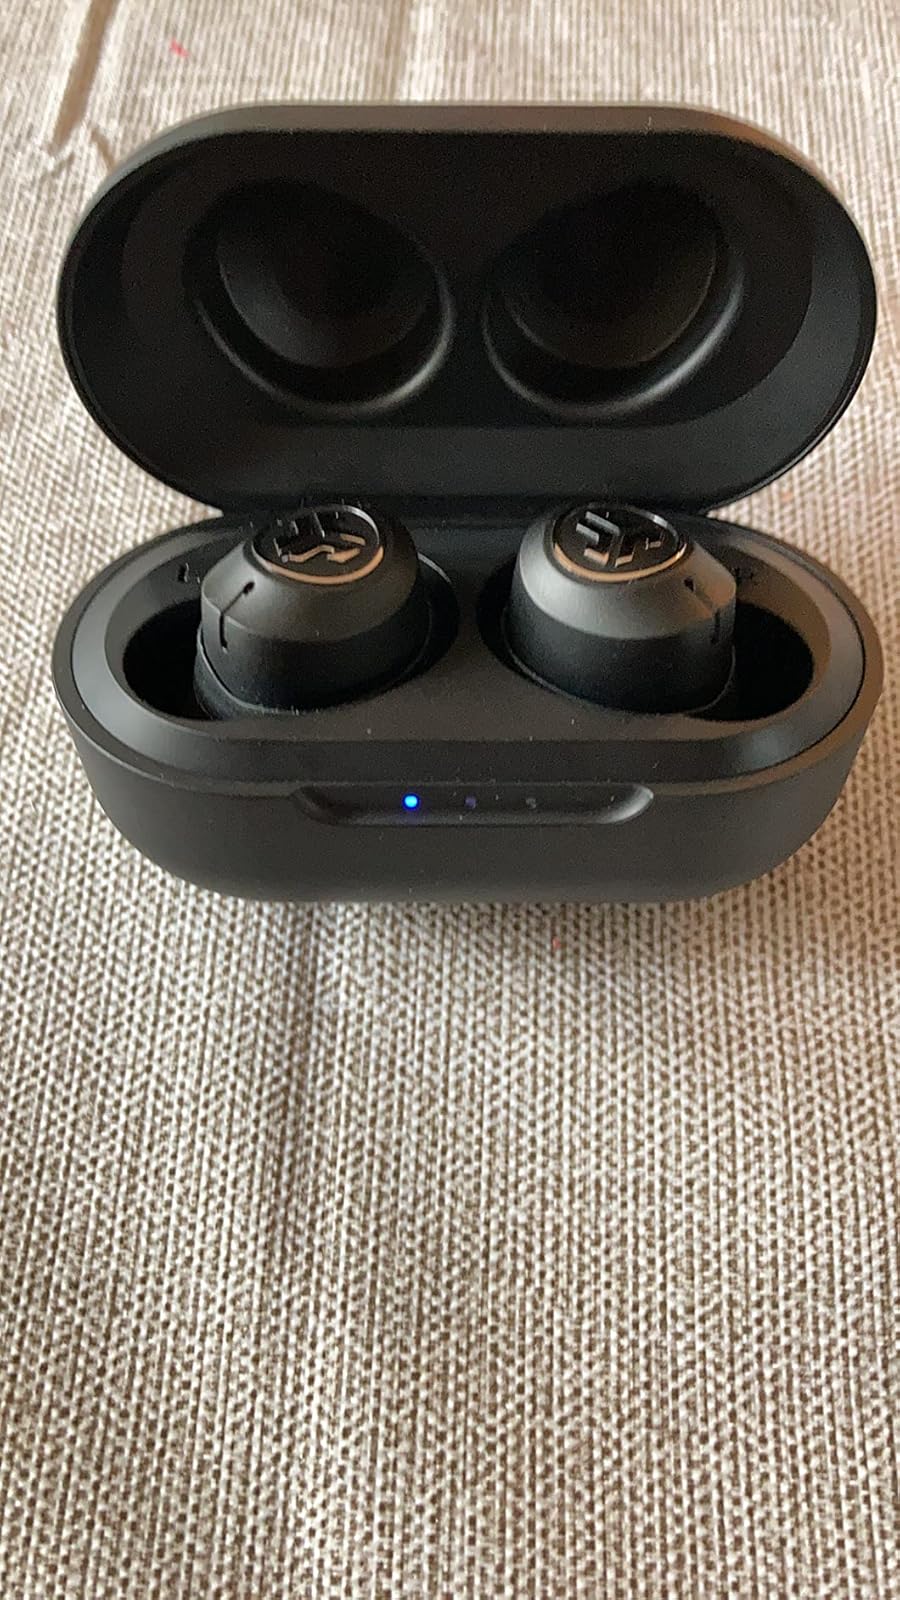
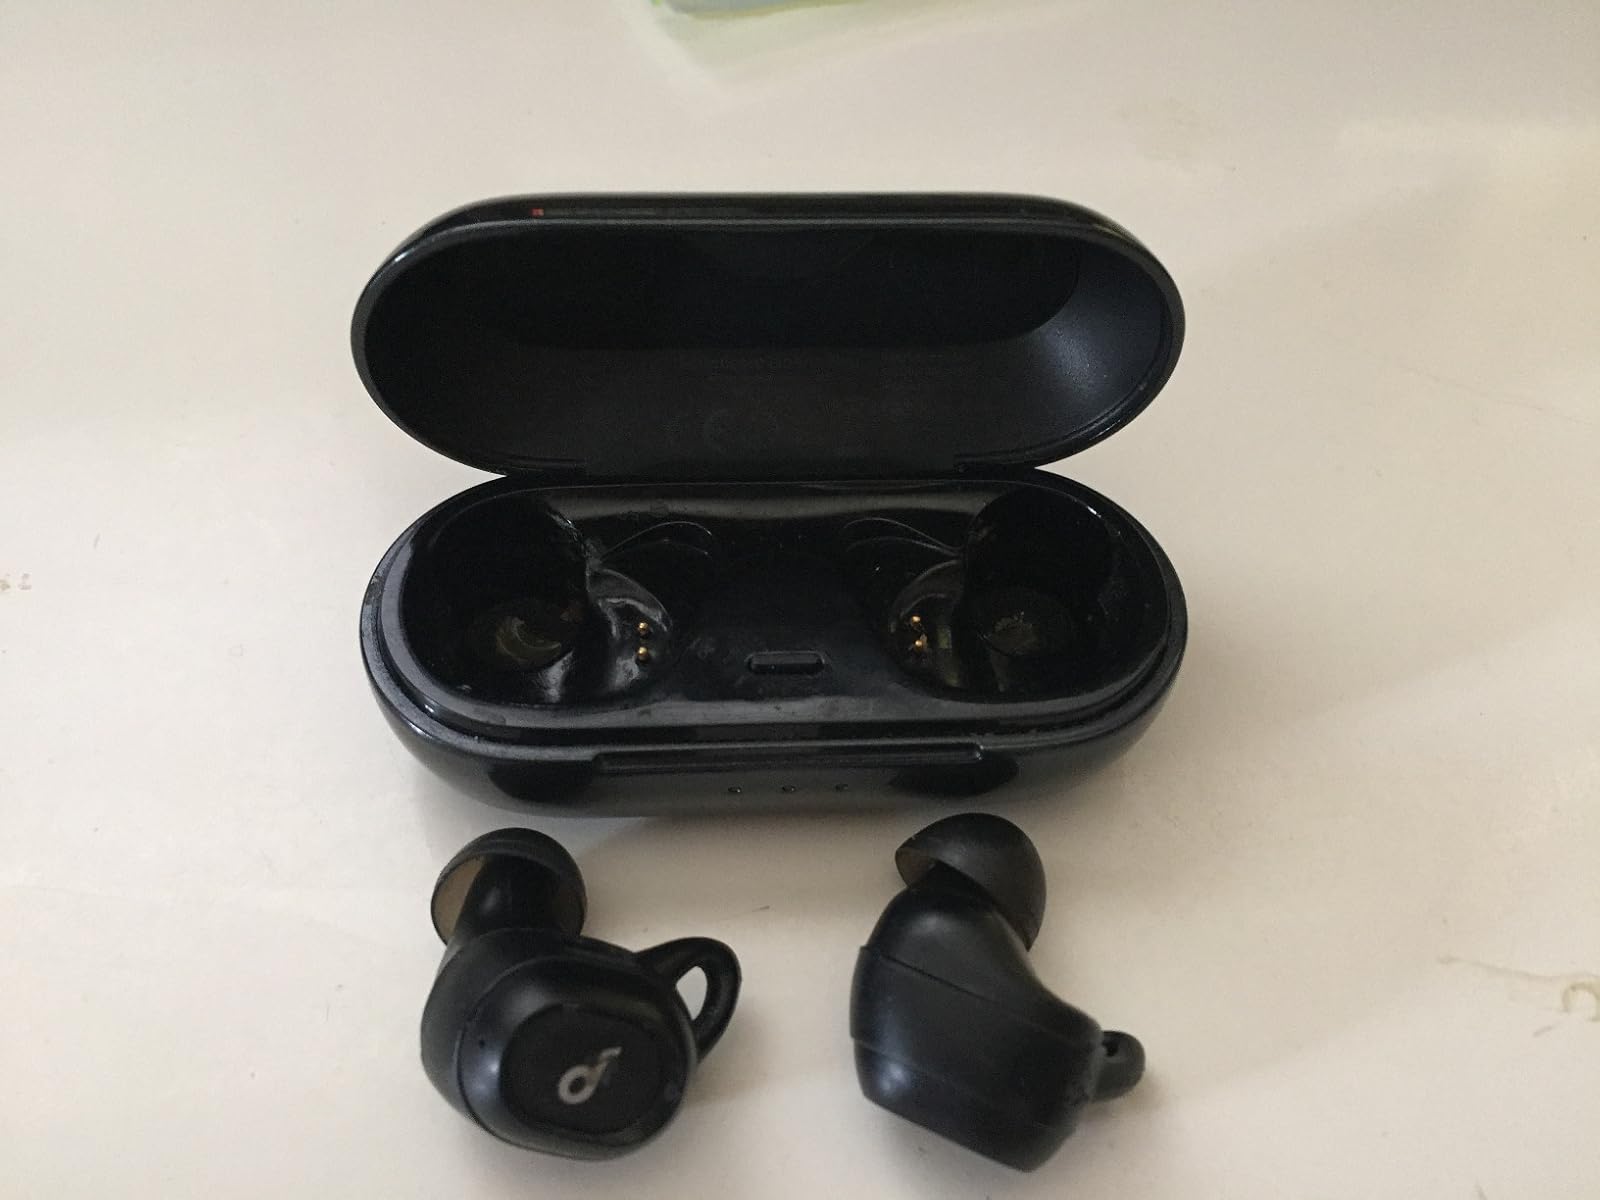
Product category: earbuds
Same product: no